The Dressmaker (2015 film)

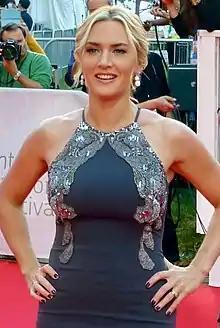
Kate Winslet at the premiere of "The Dressmaker" at the 2015 Toronto International Film Festival. Her performance received acclaim despite the film receiving generally mixed reviews.

The film received mixed reviews from critics. , the film holds a 58% approval rating on review aggregation website, Rotten Tomatoes, based on 140 reviews with an average score of 5.83/10. The site's critical consensus reads, ""The Dressmaker" boasts a strong central performance by Kate Winslet and a captivating array of narrative weirdness -- all of which may or may not be a comfortable fit with viewers." Metacritic gives a score of 47 out of 100, based on 27 critics, indicating "mixed or average reviews".